Arnaldo Forlani

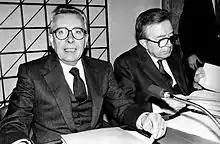
Forlani with Giulio Andreotti

In 1981, at a Socialist Congress, Forlani and Socialist leader Bettino Craxi signed an agreement with the "blessing" of Giulio Andreotti, in which began the so-called Pentapartito.